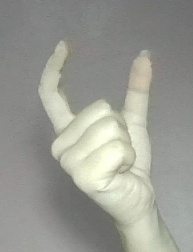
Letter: nun